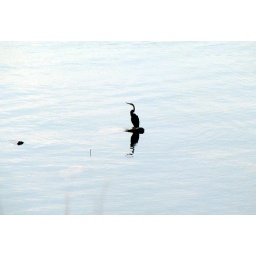
A bird in the silver pool